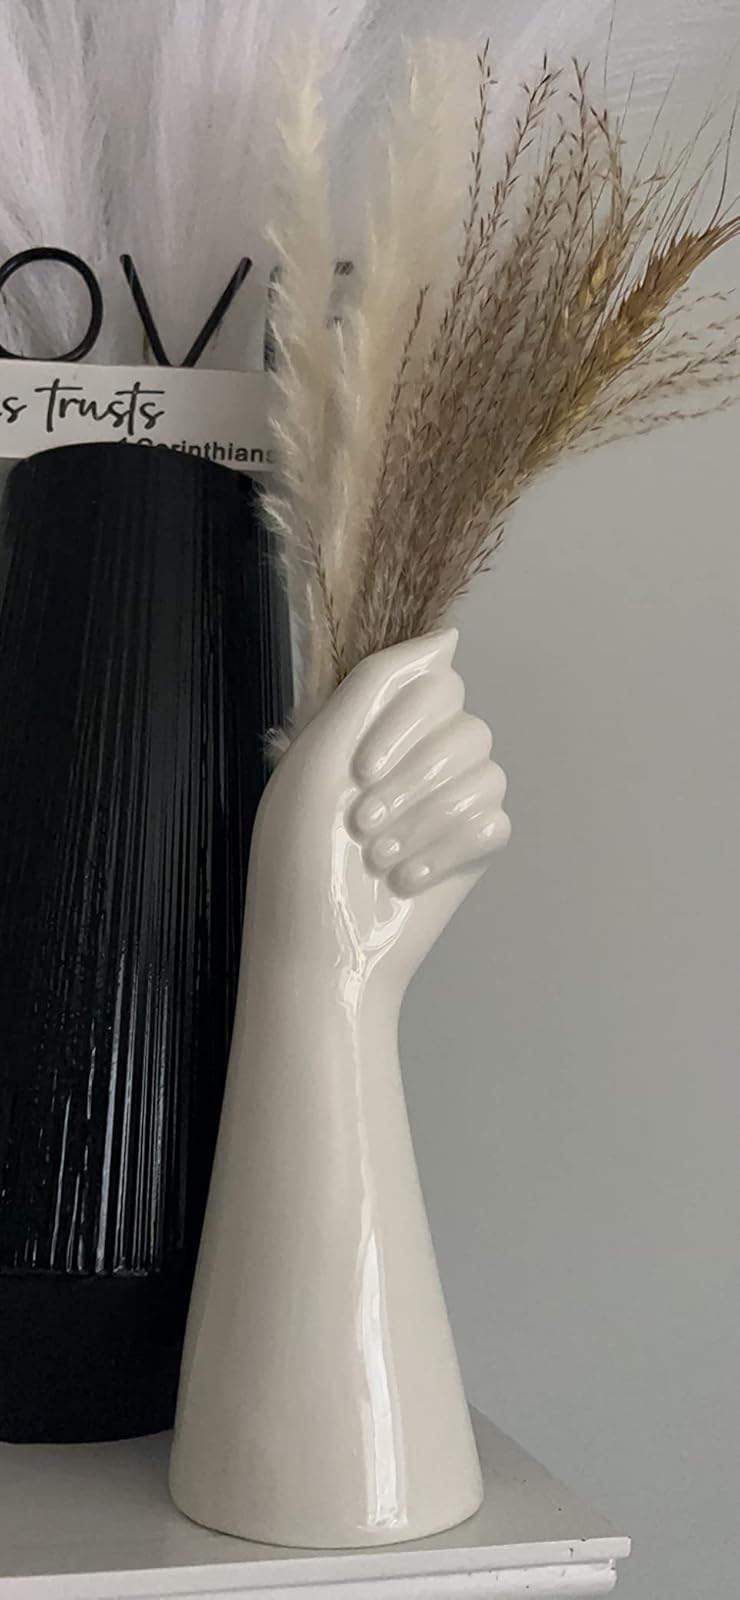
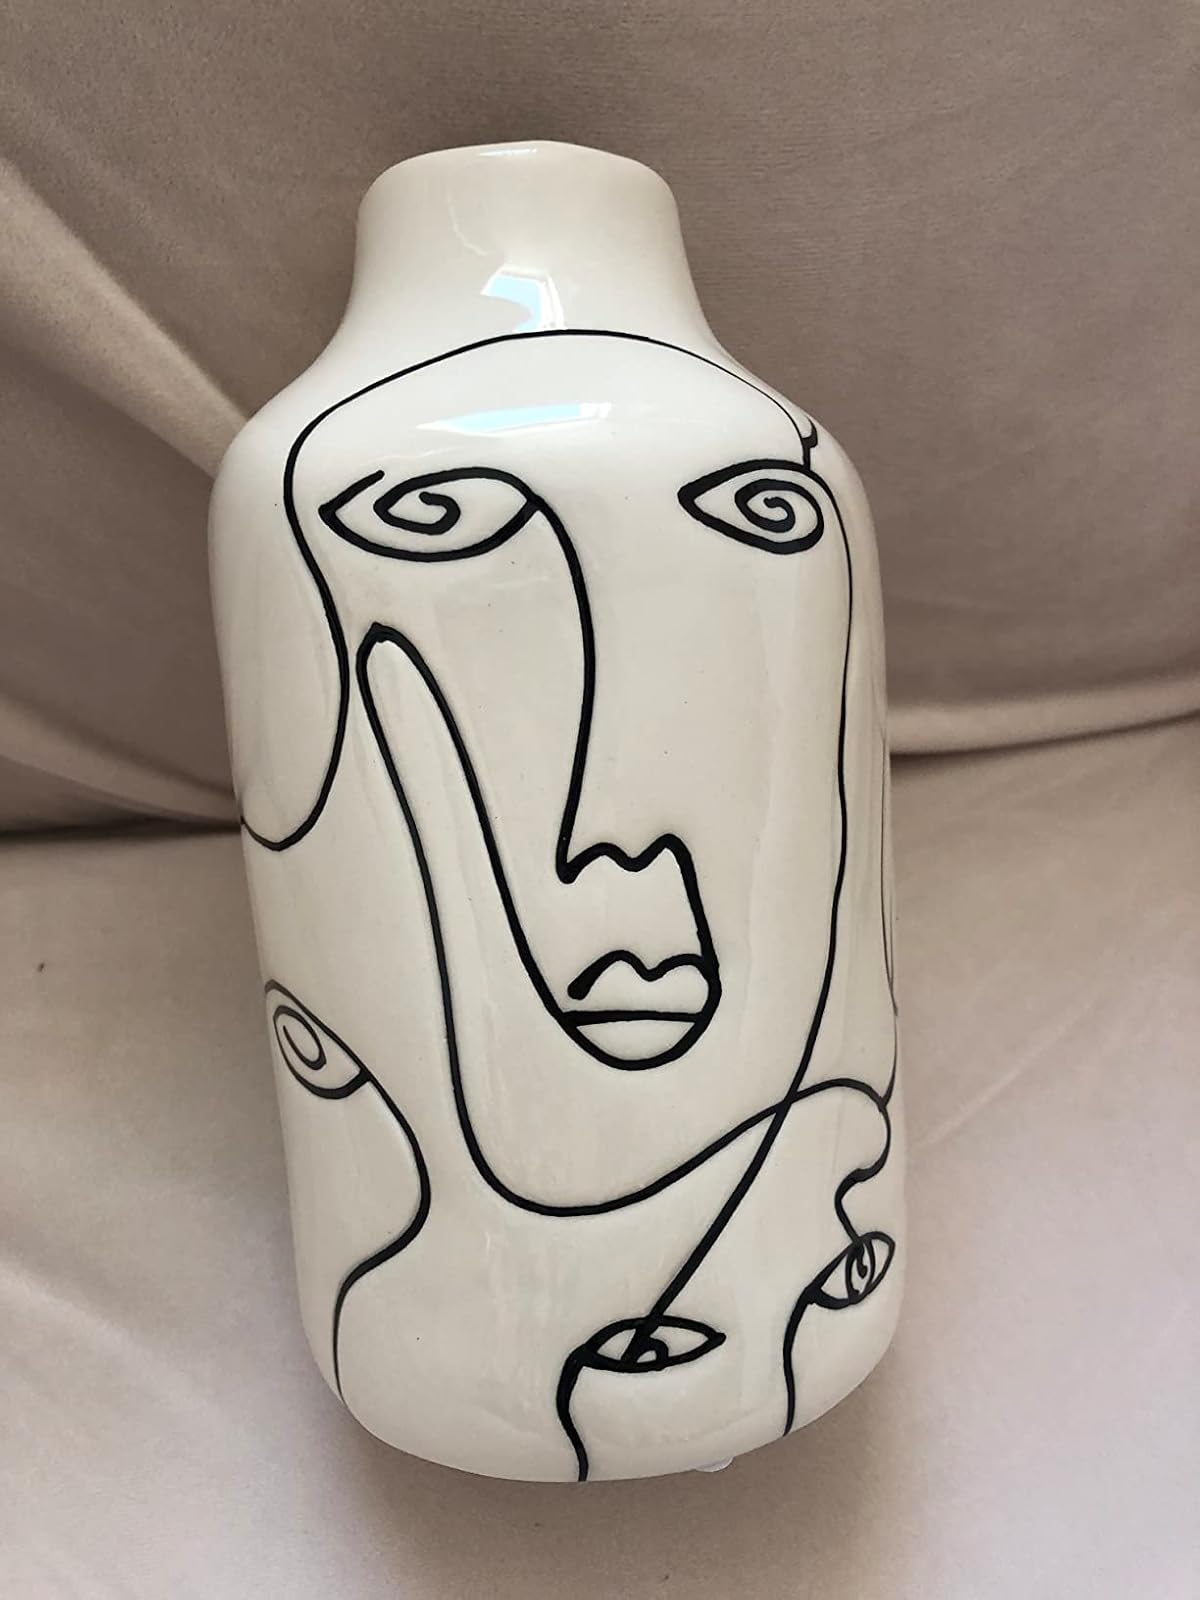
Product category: vase
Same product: no